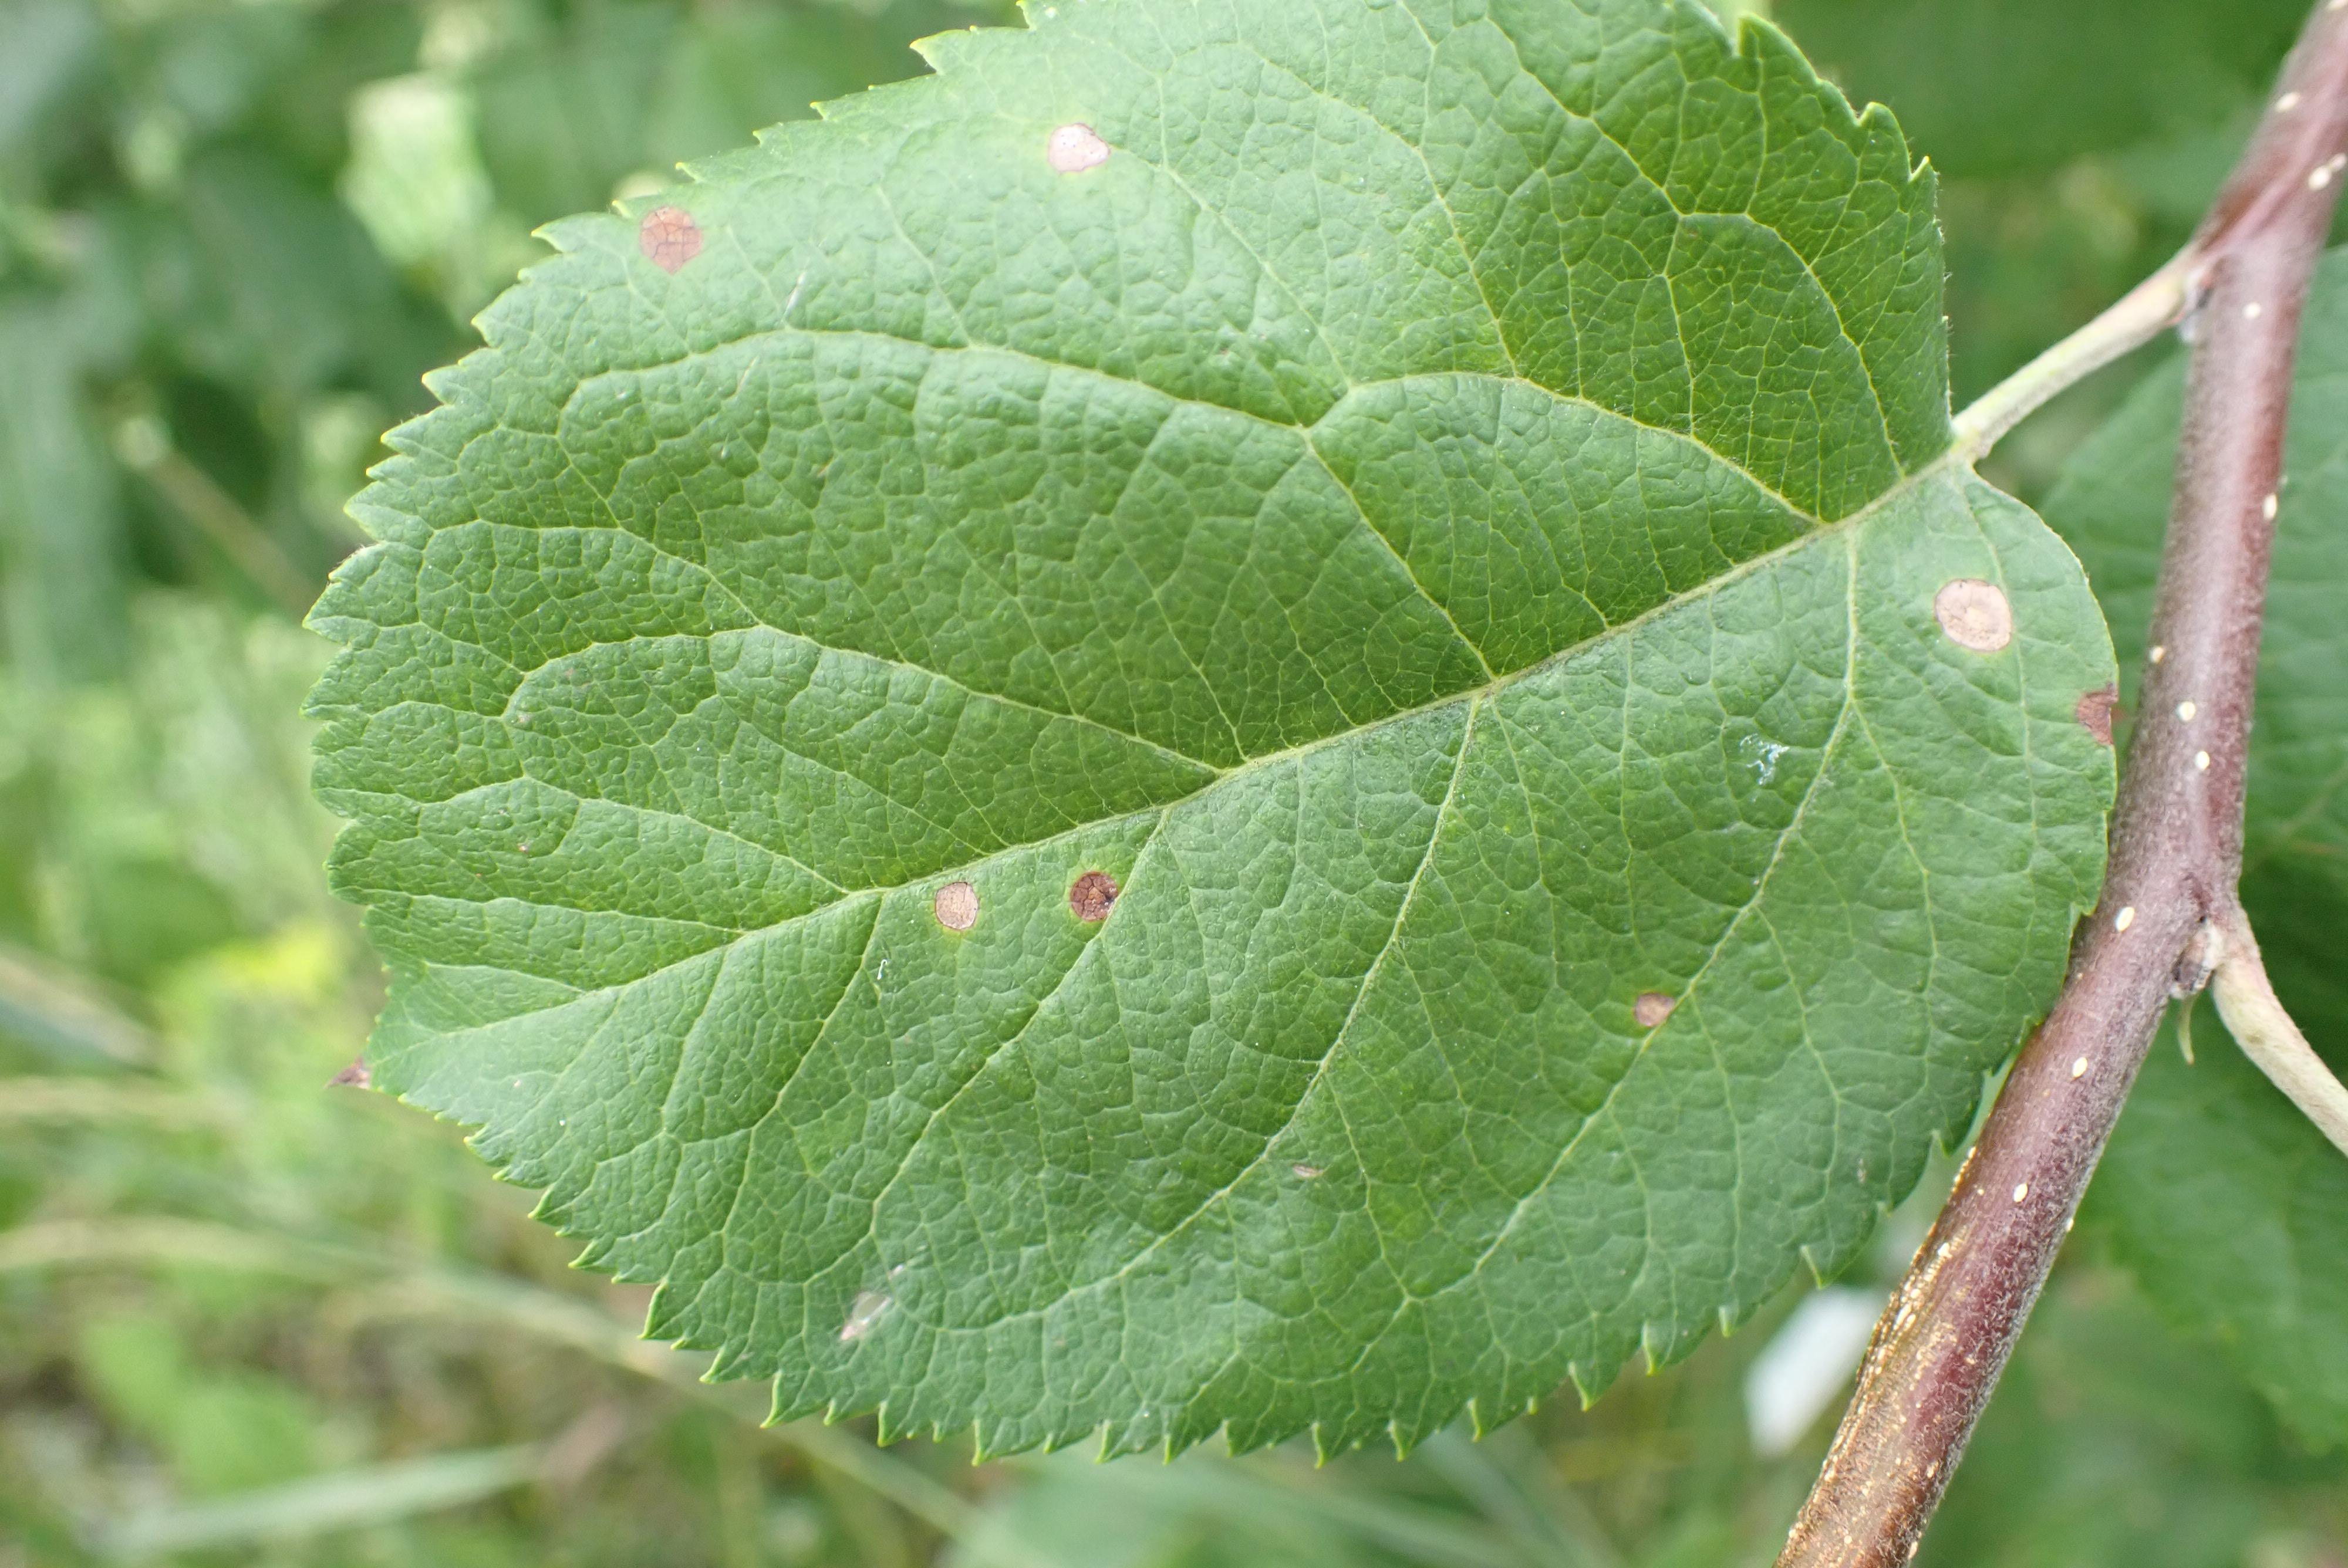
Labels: frog_eye_leaf_spot